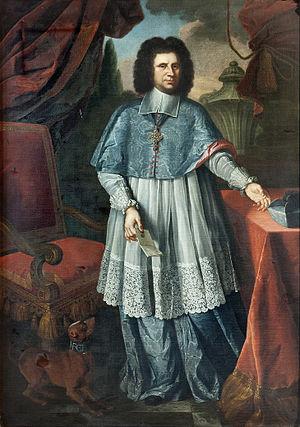
Frédéric-Christian de Plettenberg-Lenhausen est prince-évêque de Münster de 1688 à sa mort. Grâce à sa politique étrangère, qui s’appuie sur différents partenaires de l'alliance, il réussit à conférer à la principauté épiscopale de Münster un rôle semi-indépendant pour la dernière fois pendant la guerre de la Ligue d'Augsbourg.